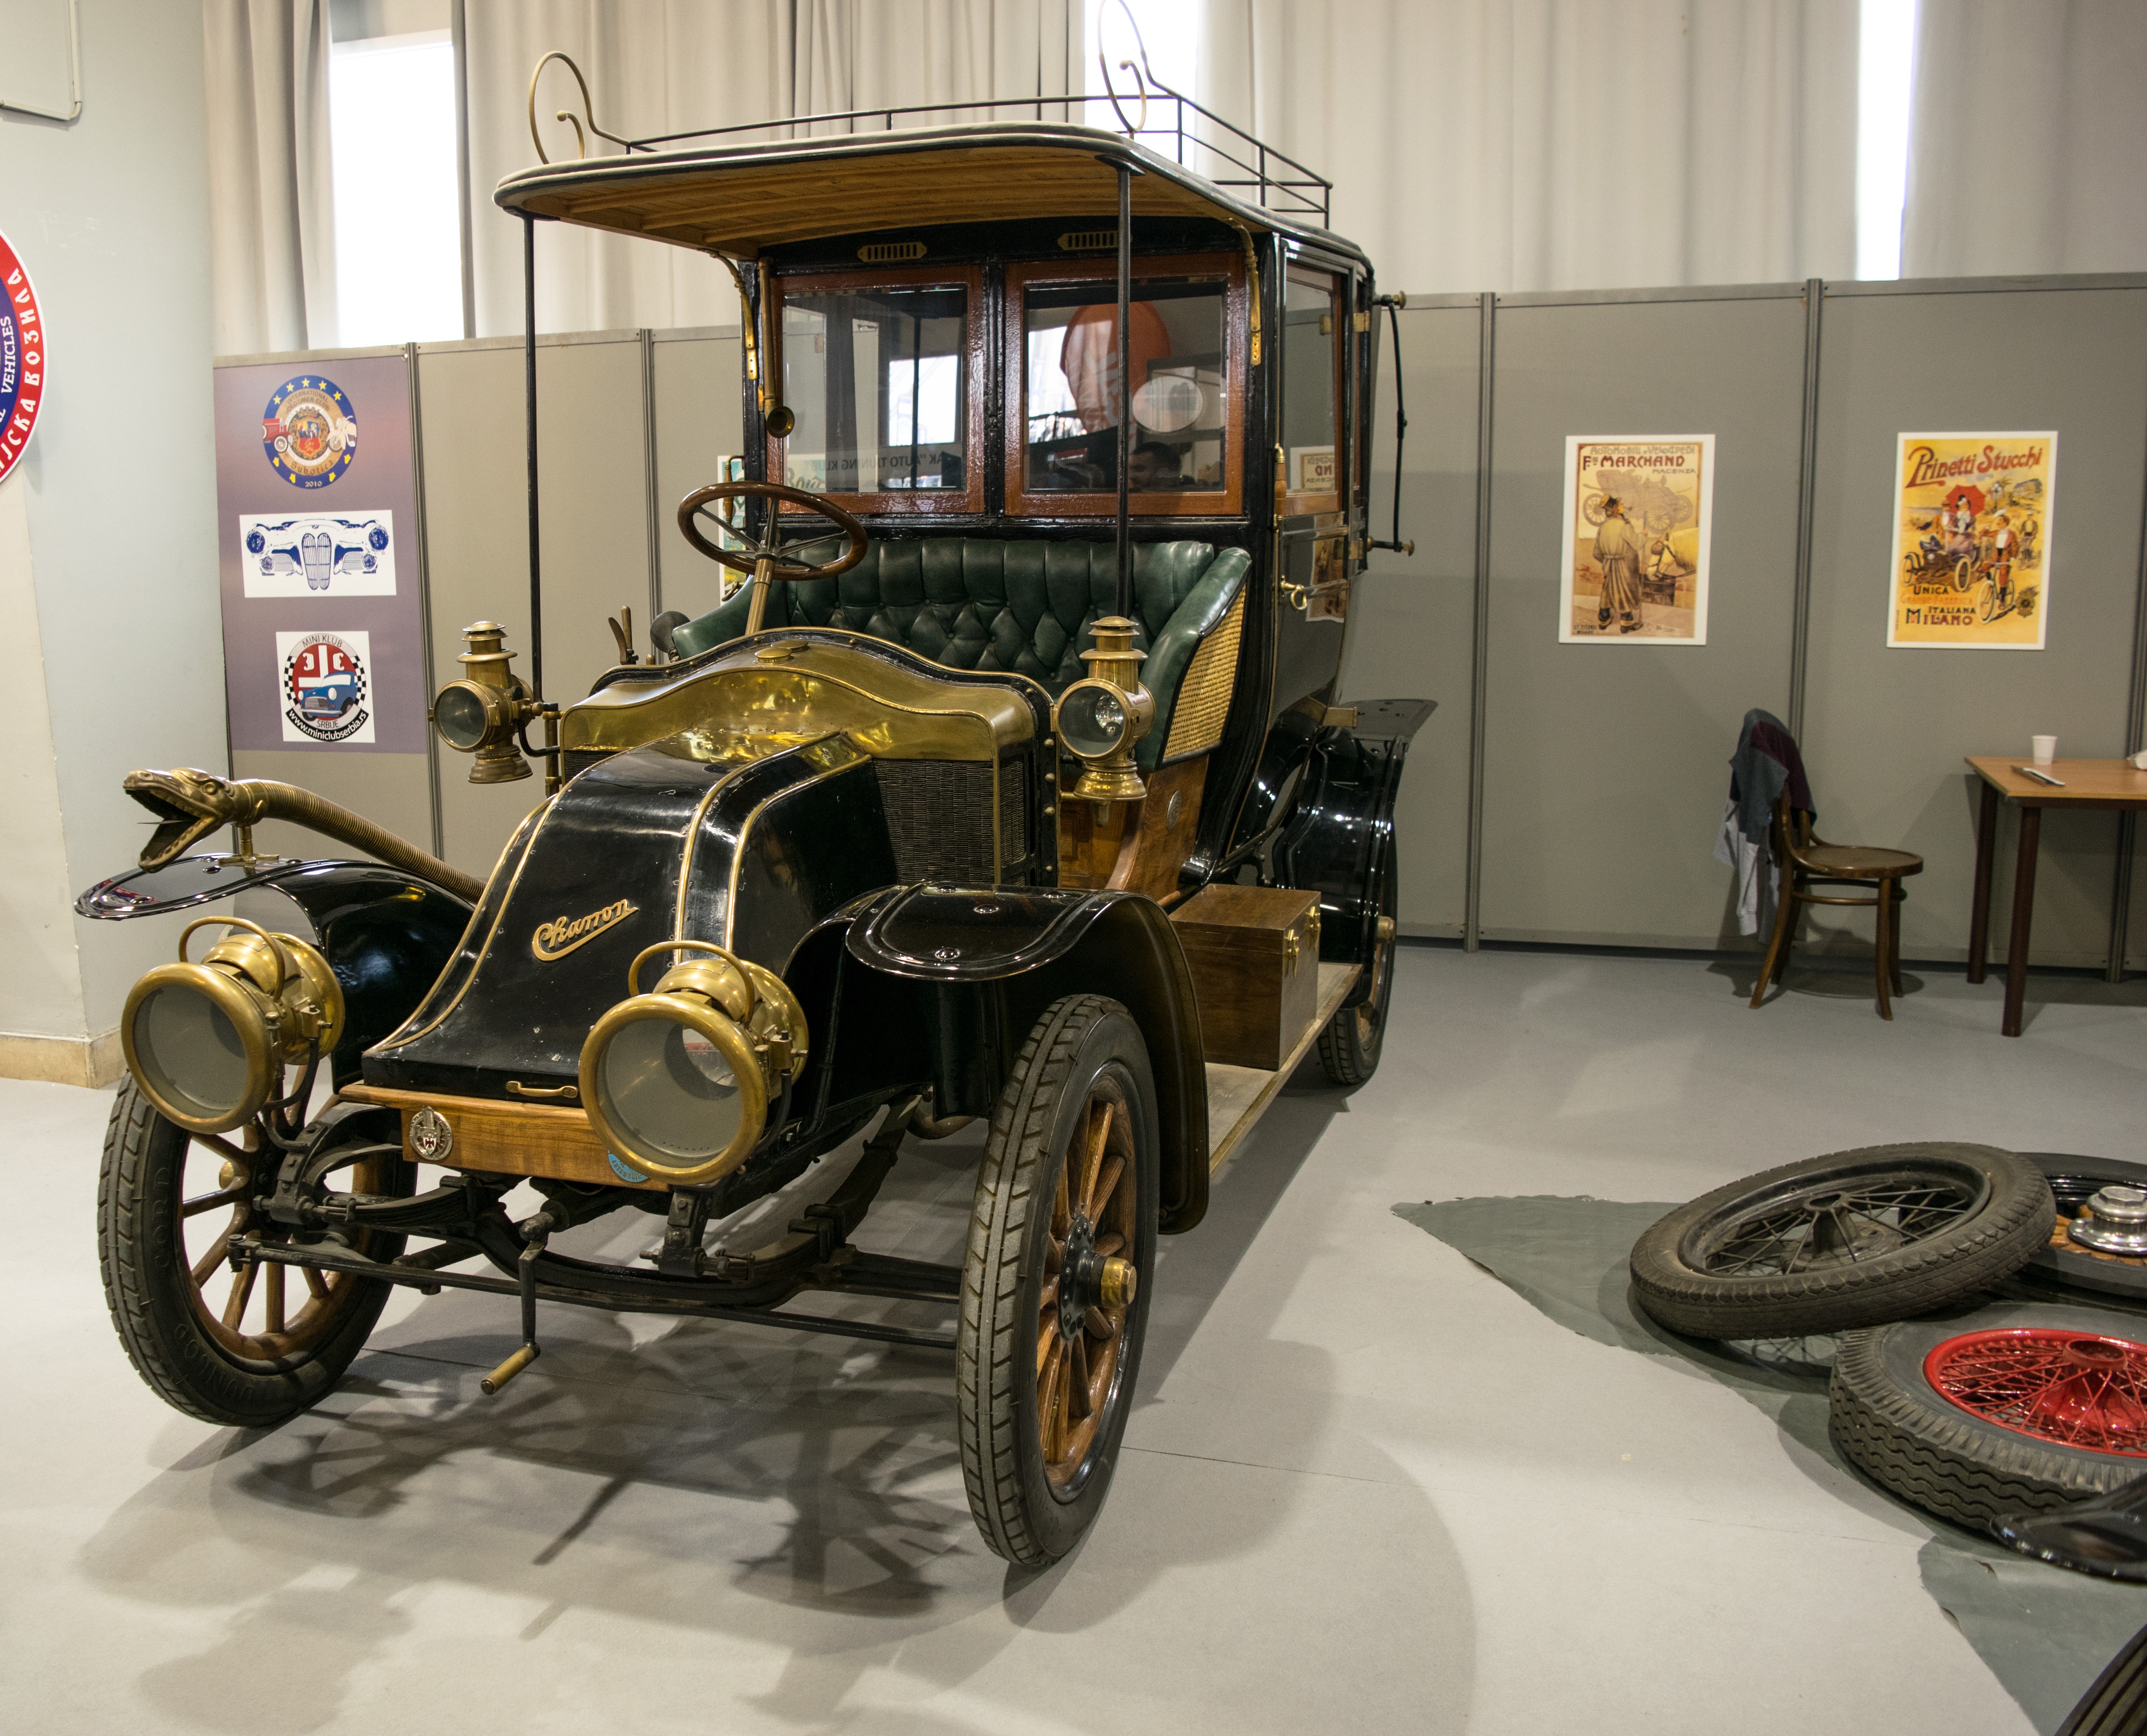
car, vintage, antique, wheel, automobile, retro, old, transportation, transport, model, vehicle, metal, auto, tire, vintage car, oldtimer, style, classic, tourist attraction, old cars, antique car, land vehicle, automobile make